Federalist No. 6

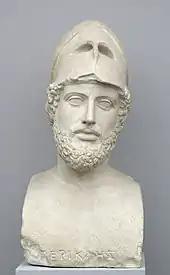
Hamilton described the actions of Pericles to demonstrate that the passions of leaders may lead their nations into war, even when it is not in their best interest.

Hamilton described several historical figures that he believed caused harm to nations through passion and self-interest. He used the example of Pericles to justify his argument that nations are ultimately led by human nature. He presented the actions of Pericles as described by Plutarch's "Life of Pericles", arguing that Pericles's self-interest caused the destruction of Samos and incited the Peloponnesian War. This reflects one of the interpretations described by Plutarch, though Hamilton did not address a second, more prominent interpretation that it was public distrust of Pericles that caused harm. The invocation of Pericles may also be interpreted as a challenge to the idea of civic virtue; Pericles is associated with the concept, and using him as an example of a ruler driven by passion indicates a failure of civic virtue to maintain a republic.